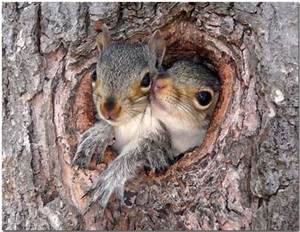
Label: scoiattolo